Harlock Saga

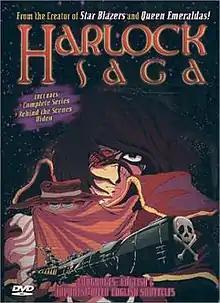

is a manga series written and illustrated by Leiji Matsumoto. An adaptation of Wilhelm Richard Wagner epic music drama "Der Ring des Nibelungen", it tells the story of space pirate Captain Harlock and his crew as they try to stop a man who has stolen gold from the center of the galaxy and forged it into a powerful ring. It was adapted into a six-part original video animation series titled .